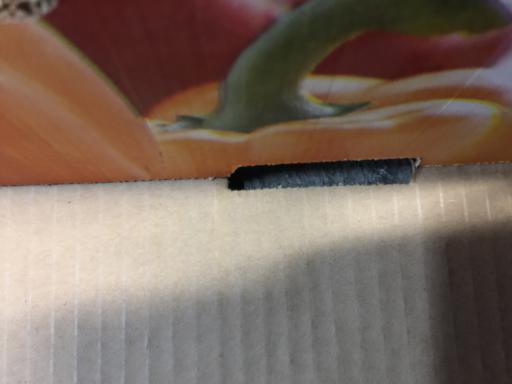
Waste category: cardboard